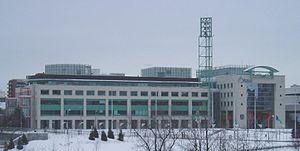
Le Conseil municipal est l’organe décisionnel principal de la ville d'Ottawa. Il est composé de 24 membres :